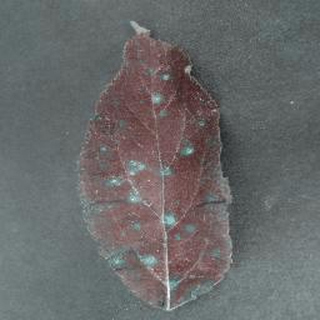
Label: apple_cedar_apple_rust